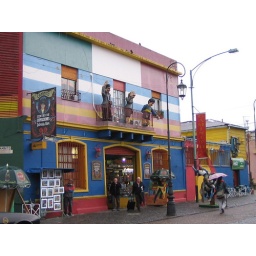
The houses are painted with left over paints from ships - hence this mix of colors